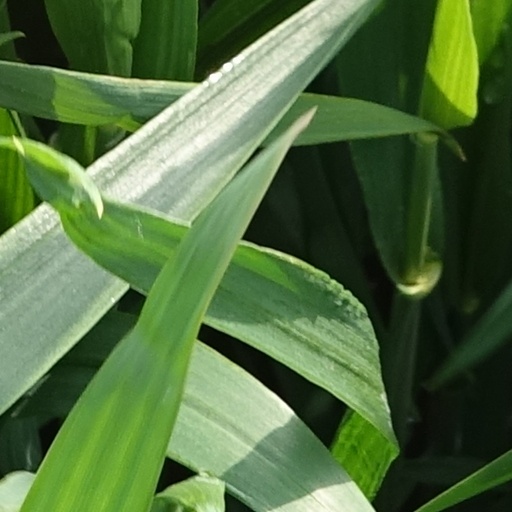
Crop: wheat